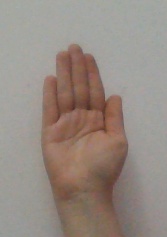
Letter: seen